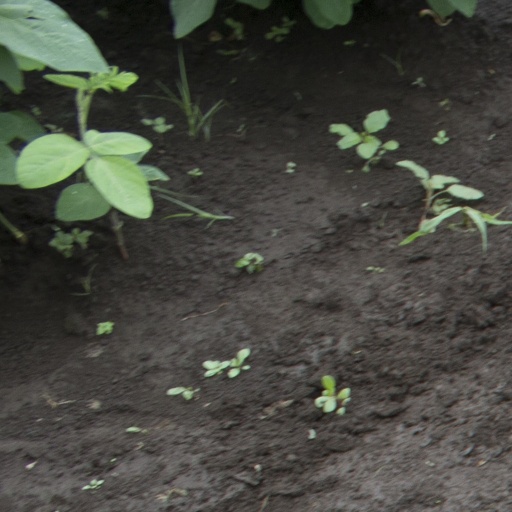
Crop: soybean